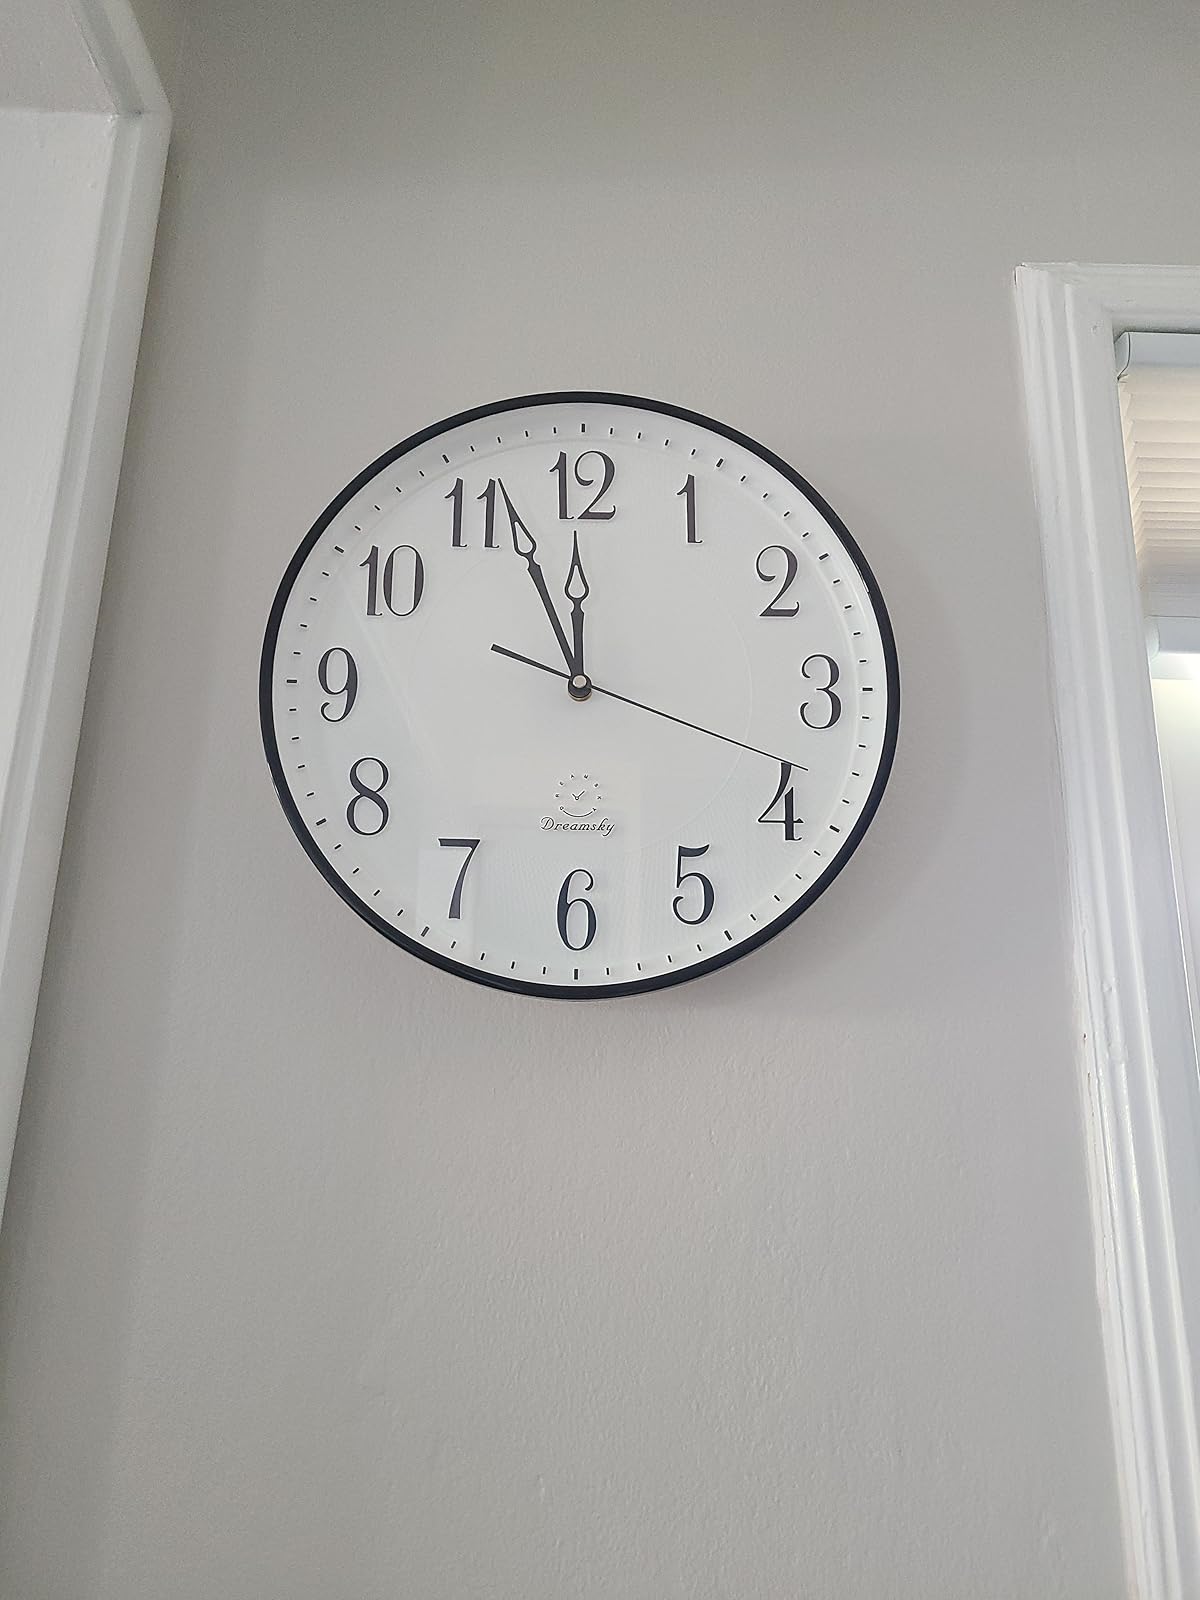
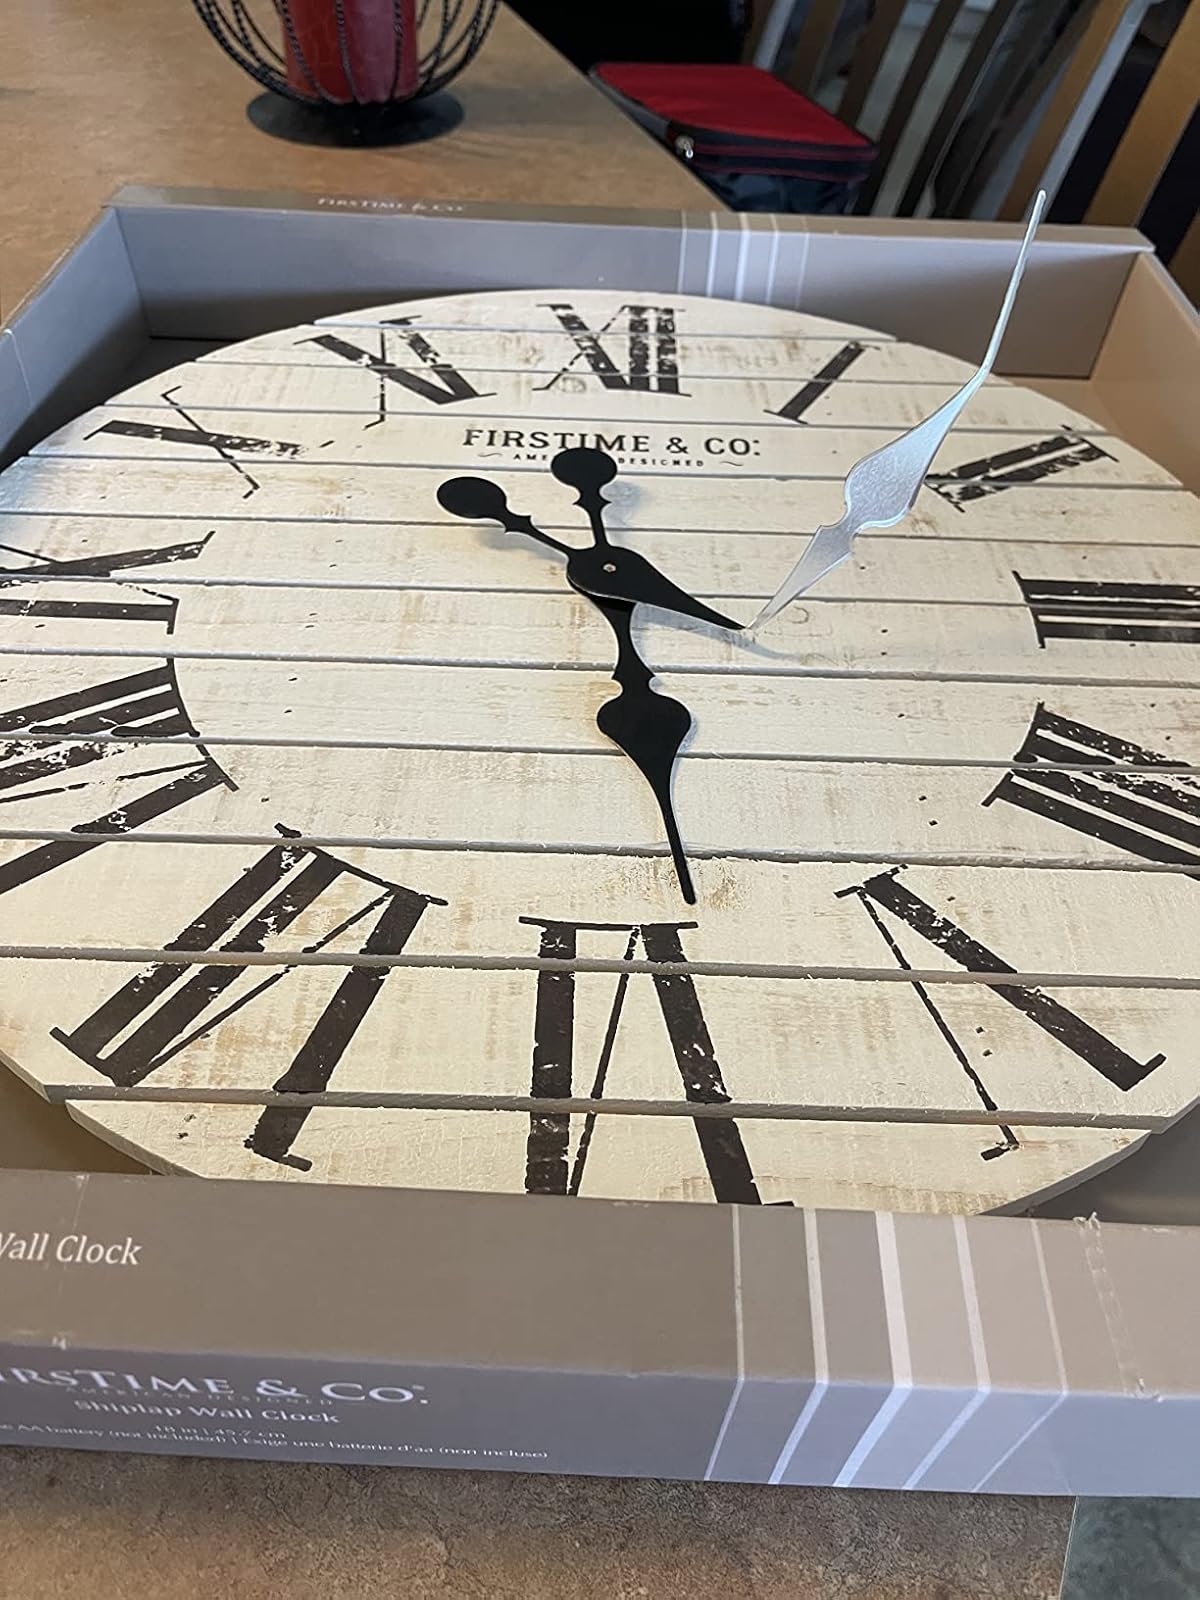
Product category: clock
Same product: no